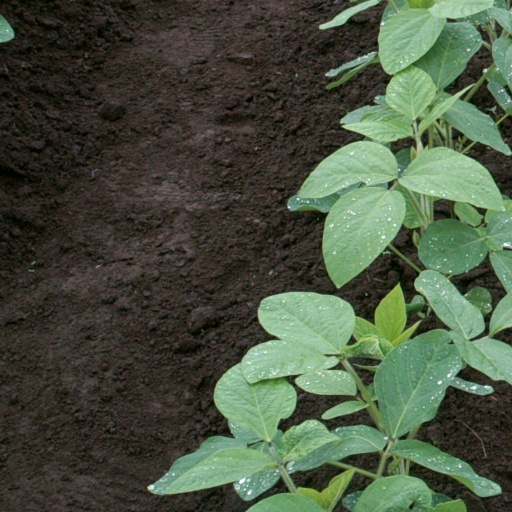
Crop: soybean